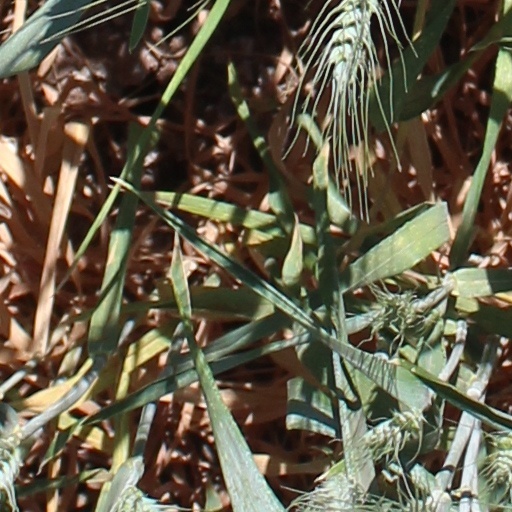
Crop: wheat